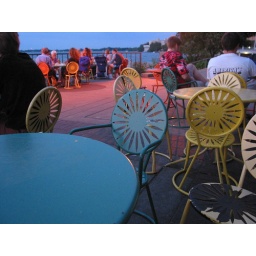
At the grill or bar or restaurant or whatever at the lake in Madison on campus.